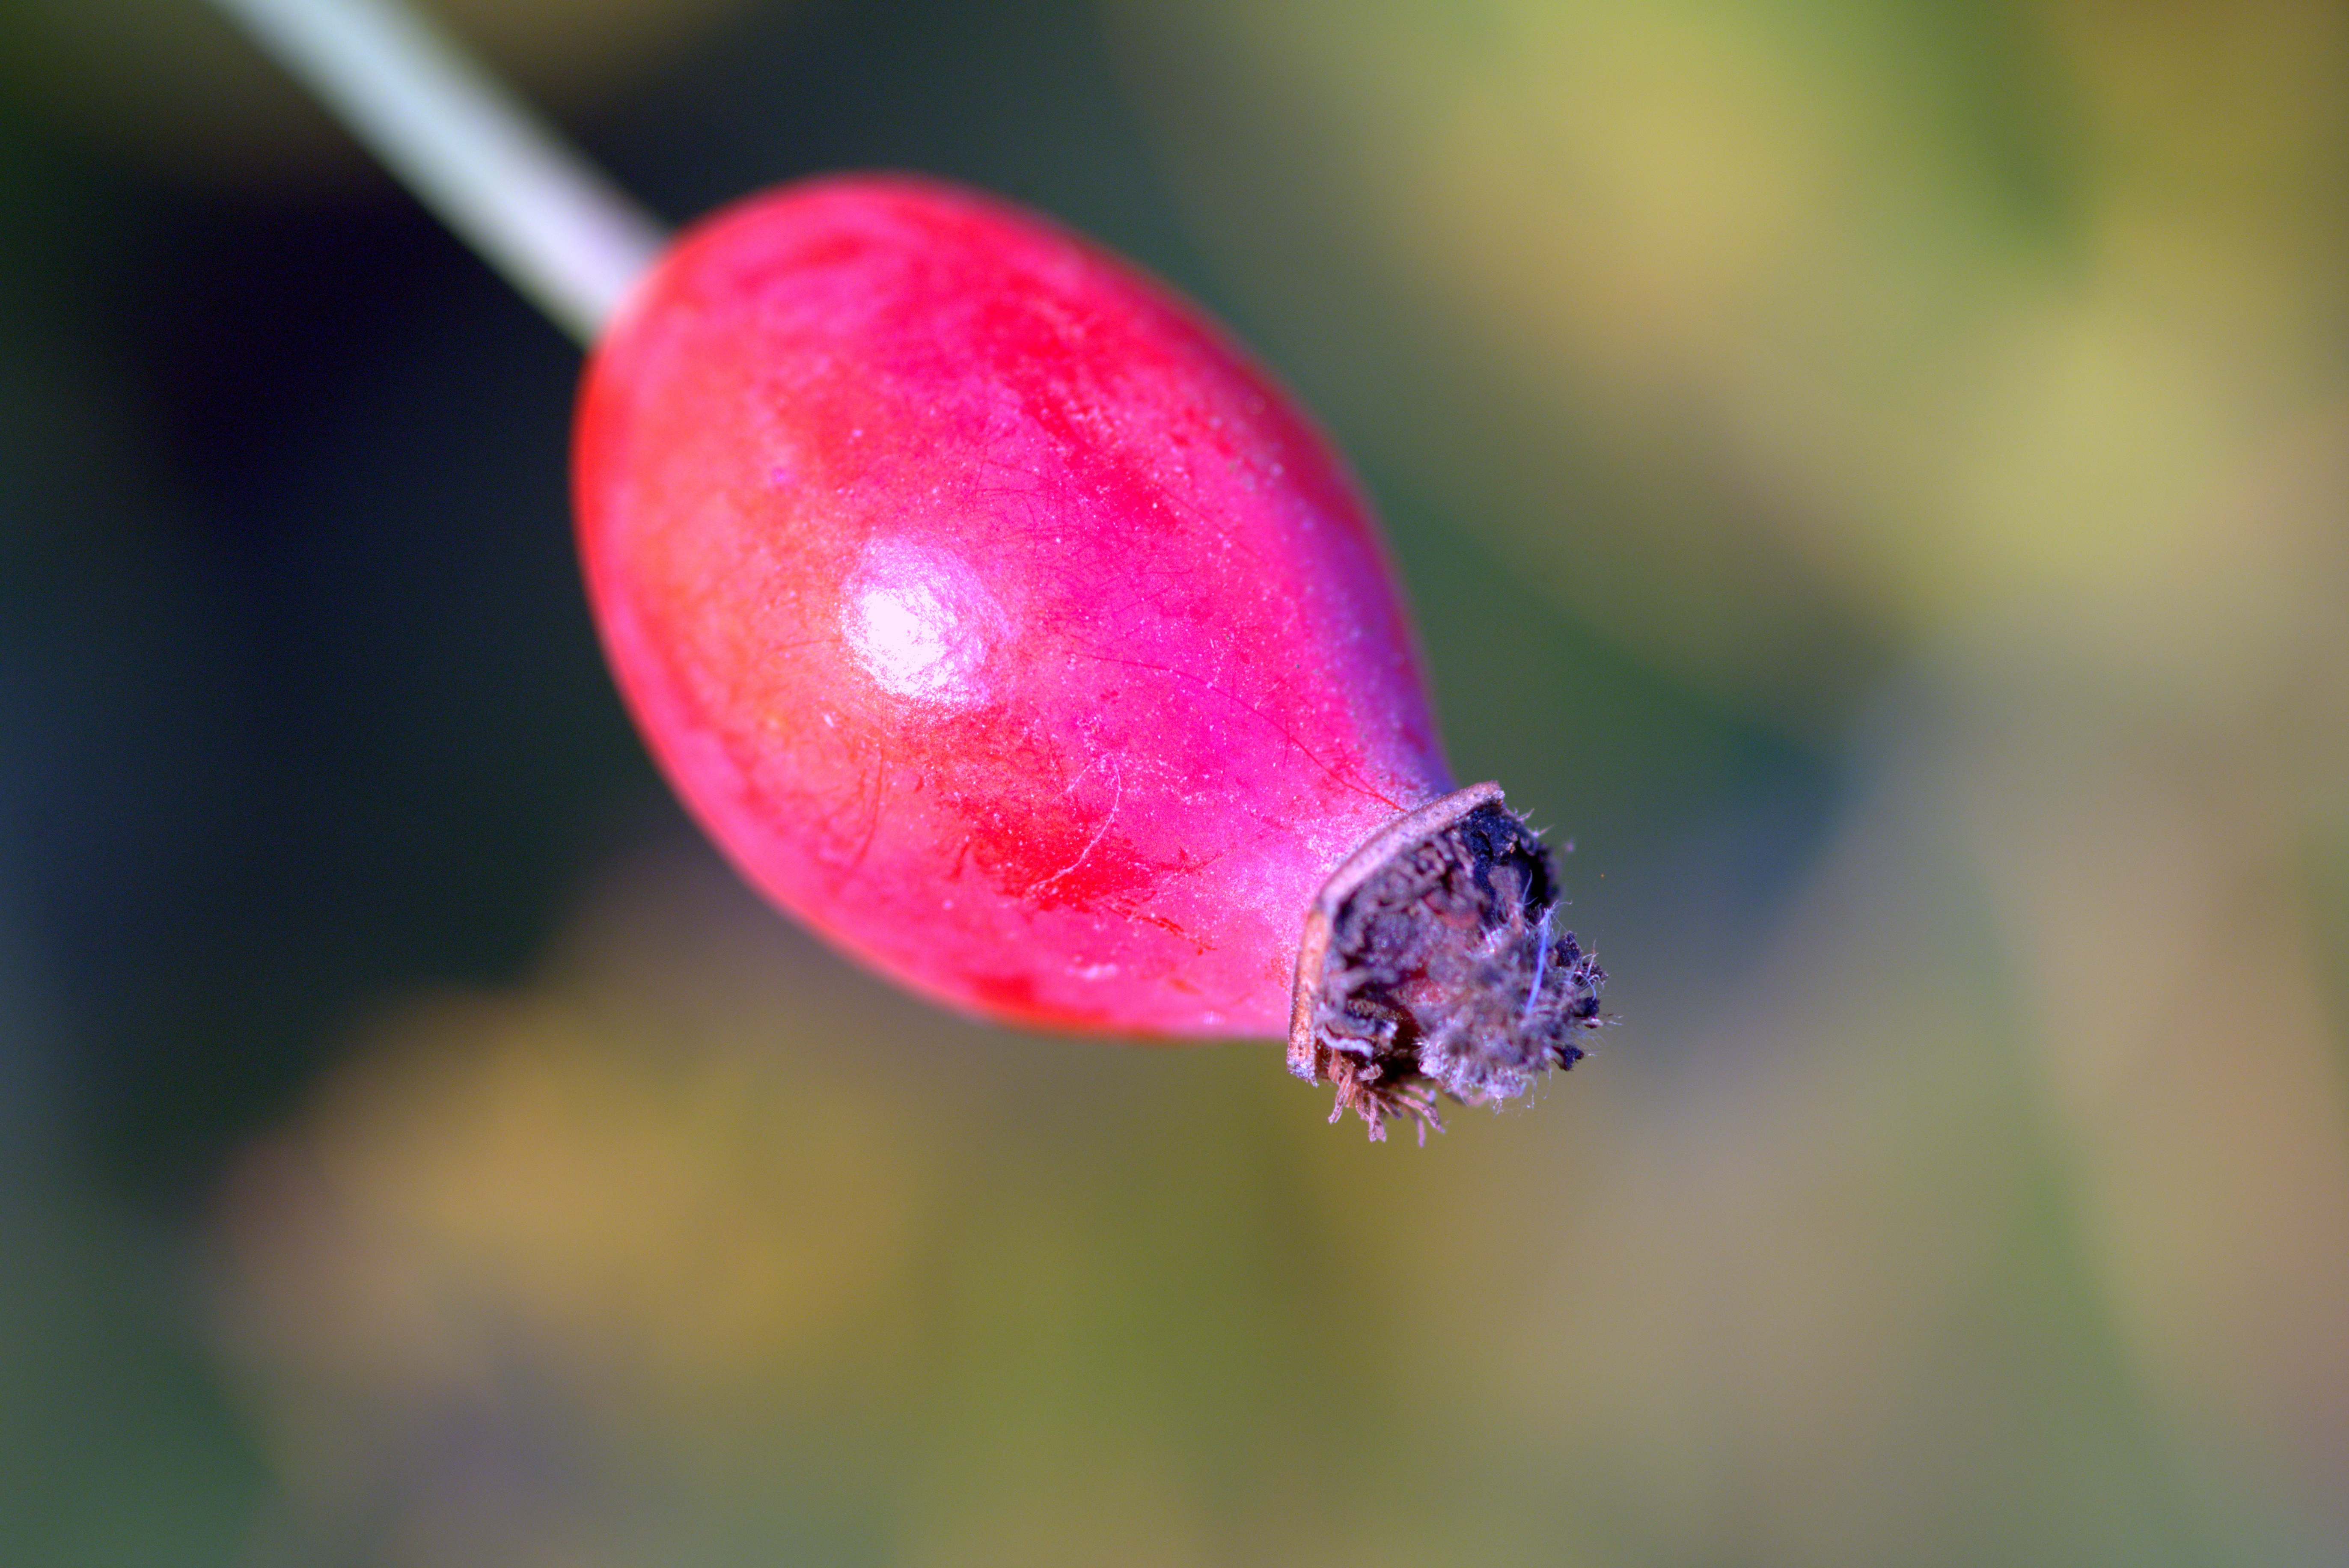
nature, branch, blossom, plant, photography, fruit, leaf, flower, petal, orange, food, red, produce, natural, flora, fauna, stalk, close up, sprig, bud, nectar, wild rose, macro photography, rosebush, flowering plant, plant stem, land plant